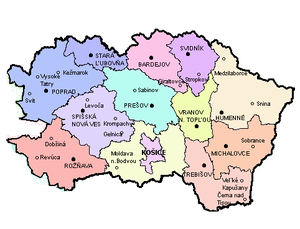
La Slovaquie orientale a constitué de 1960 à 1990 une région administrative de la Tchécoslovaquie, dont le chef-lieu était Košice.